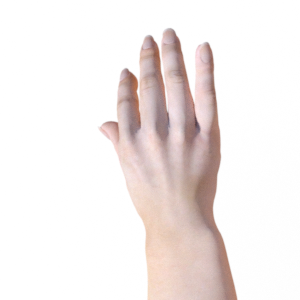
Label: paper